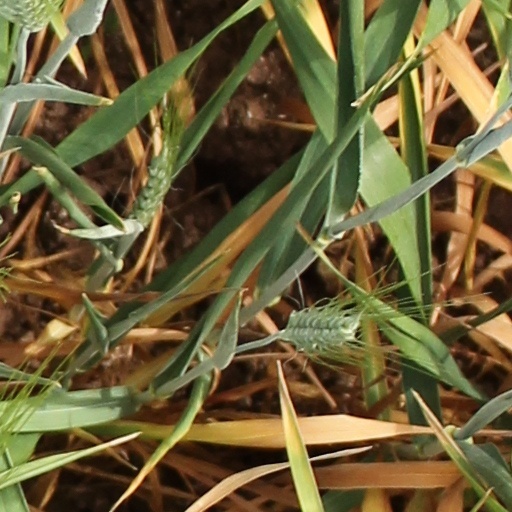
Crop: wheat